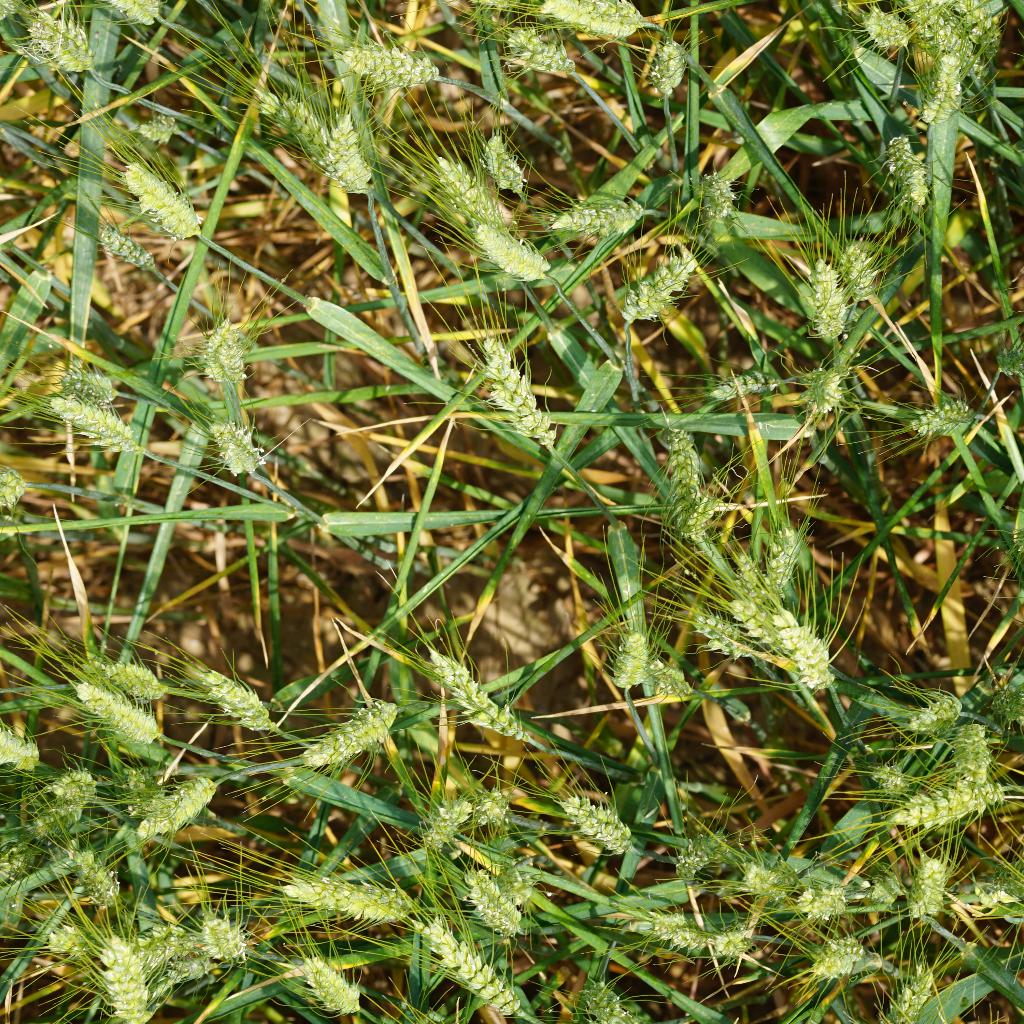
Country: France
Location: Gréoux
Wheat development stage: Filling